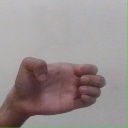
अक्षर: ख